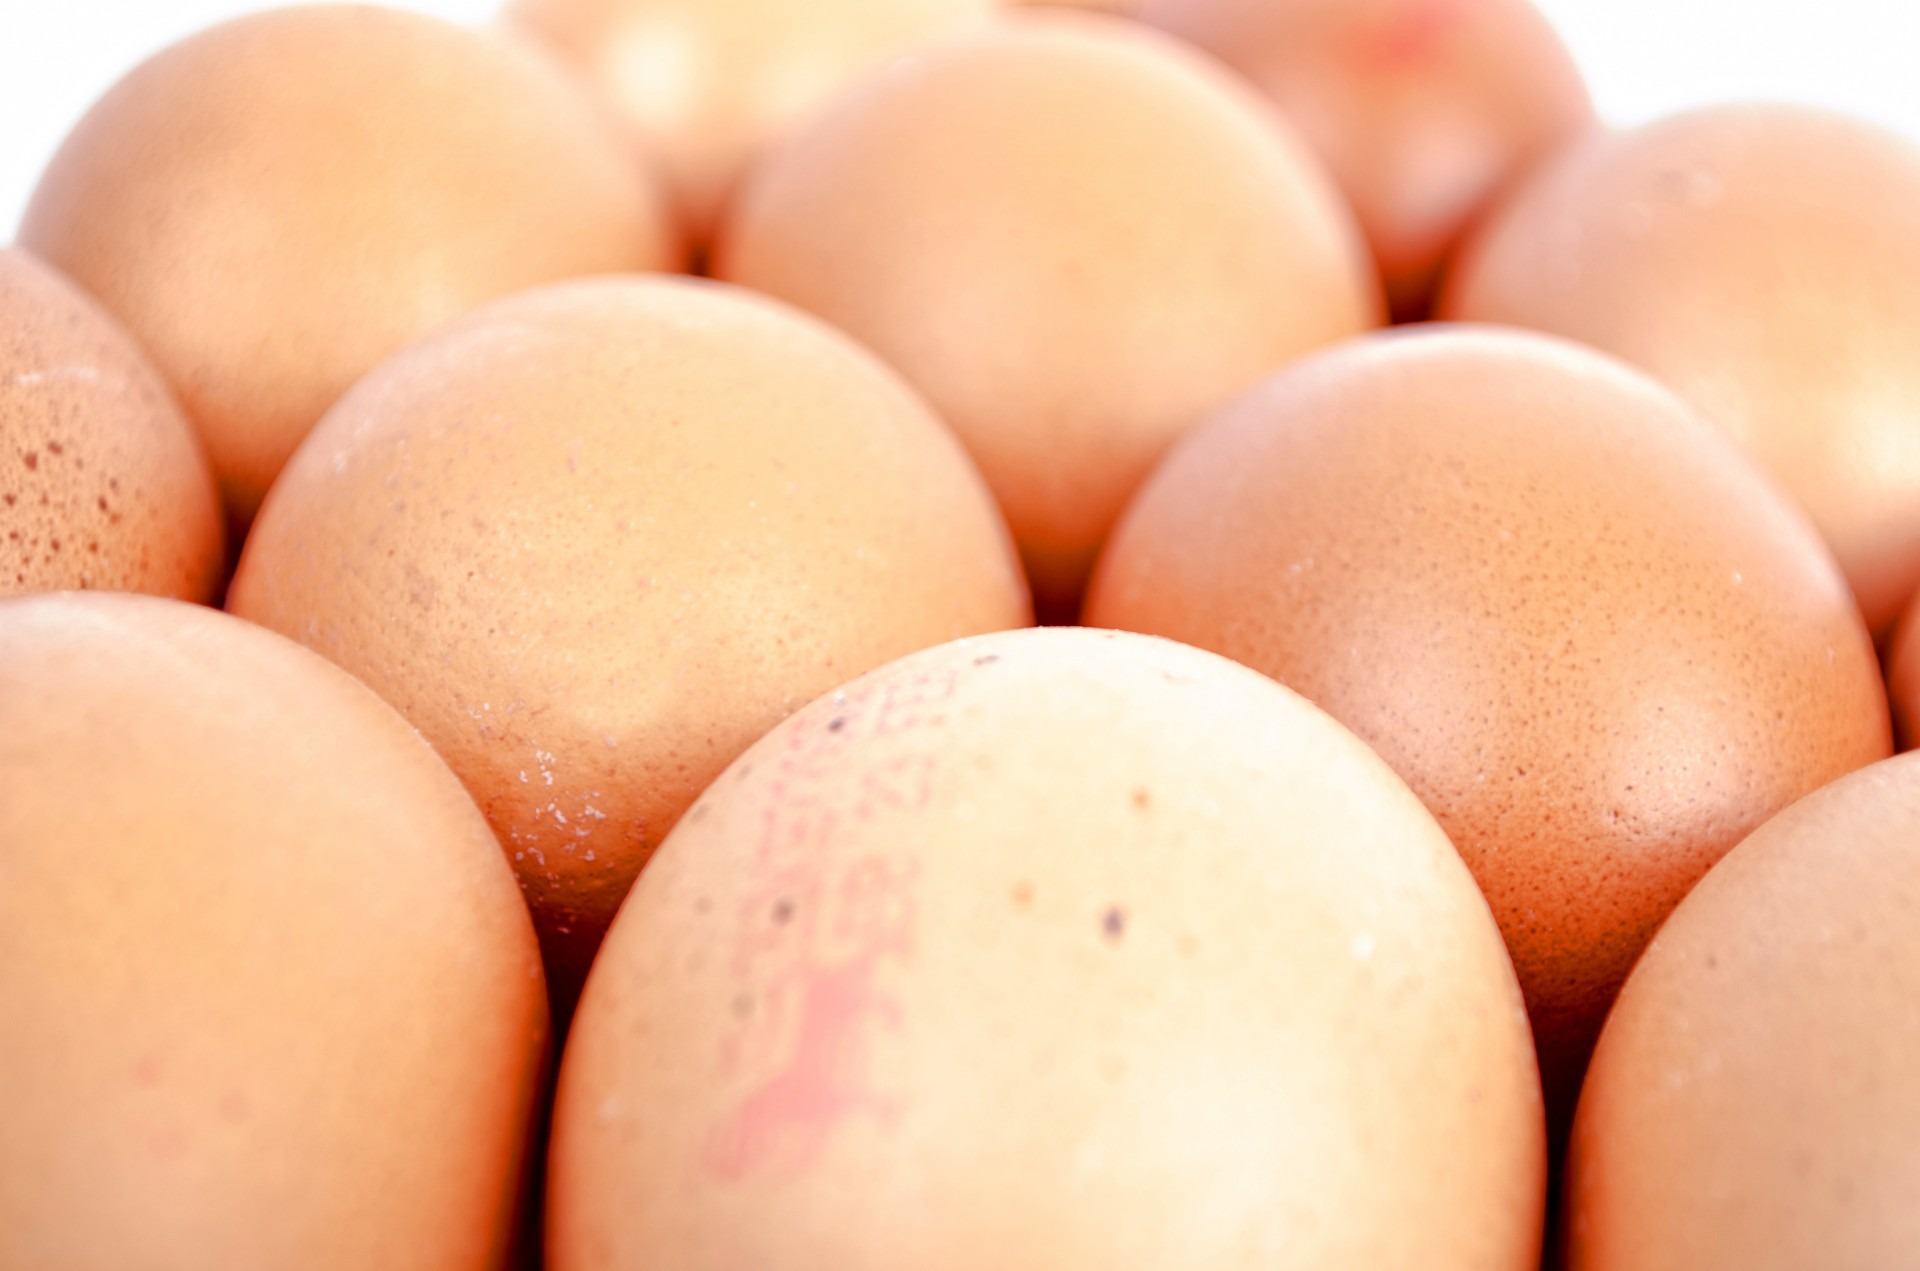
bird, white, photography, view, isolated, food, curve, macro, studio, brown, object, breakfast, healthy, chicken, egg, life, close up, spotted, full, vertical, front, easter, organic, ellipse, oval, nobody, clipping, whole, fragility, eggshell, animal source foods